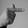
ASL letter: T